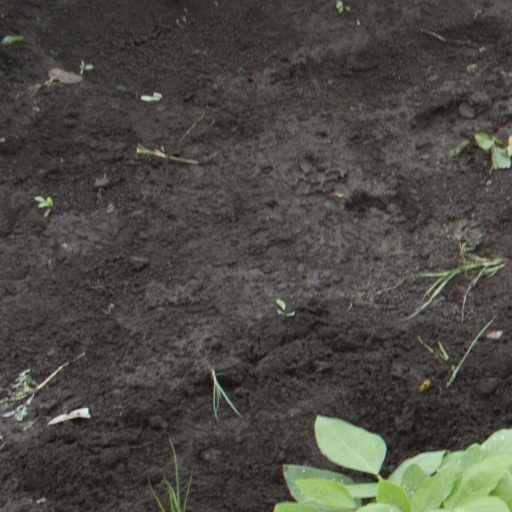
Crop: soybean